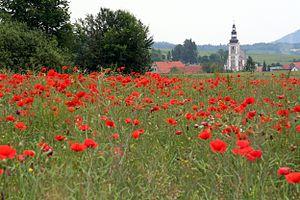
Gabersdorf est une commune autrichienne du district de Leibnitz en Styrie.